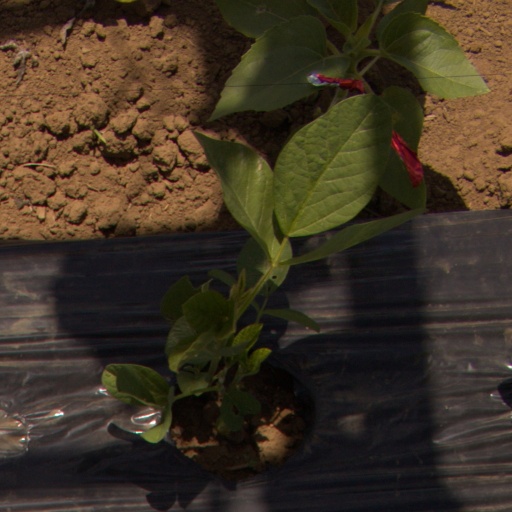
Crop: Jerusalem artichoke